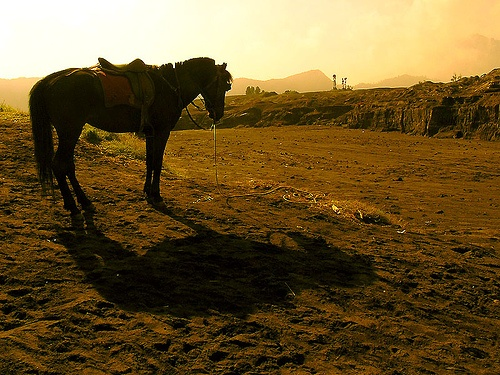
A horse standing on a dirty field casting a shadow.
A single horse standing in a field with a saddle on.
A saddled horse standing alone in a desert.
a single horse wearing a saddle standing in a field
A horse standing in a open space at sunset.